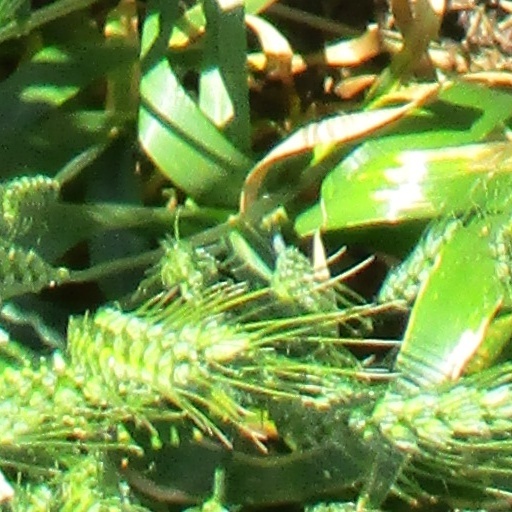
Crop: wheat